Rose Fitzgerald Kennedy Greenway

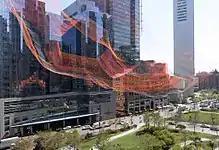
"As If It Were Already Here"

The North End Parks (Boston Big Dig parcels #8 and #10, lying on opposite sides of Hanover Street) reflect the history and scale of the adjacent North End neighborhood. They were designed by two teams of landscape architects: Boston's Crosby, Schlessinger, Smallridge LLC and Seattle's Gustafson Guthrie Nichol Ltd. Lawns surrounded by densely planted perimeter beds are designed to evoke a formal feel of past European style gardens with boxwood hedges enclosing an array of perennials. A trellis and "pergola" along the eastern edge offer public seating and a vantage point that overlooks both greenspace and historic buildings. The "canal fountain," a shallow water feature with fountain jets, reflects a period approximately a century ago when a canal connected the harbor to now defunct industrial operations. During the warmer months, the North End Parks host free fitness classes and other events.